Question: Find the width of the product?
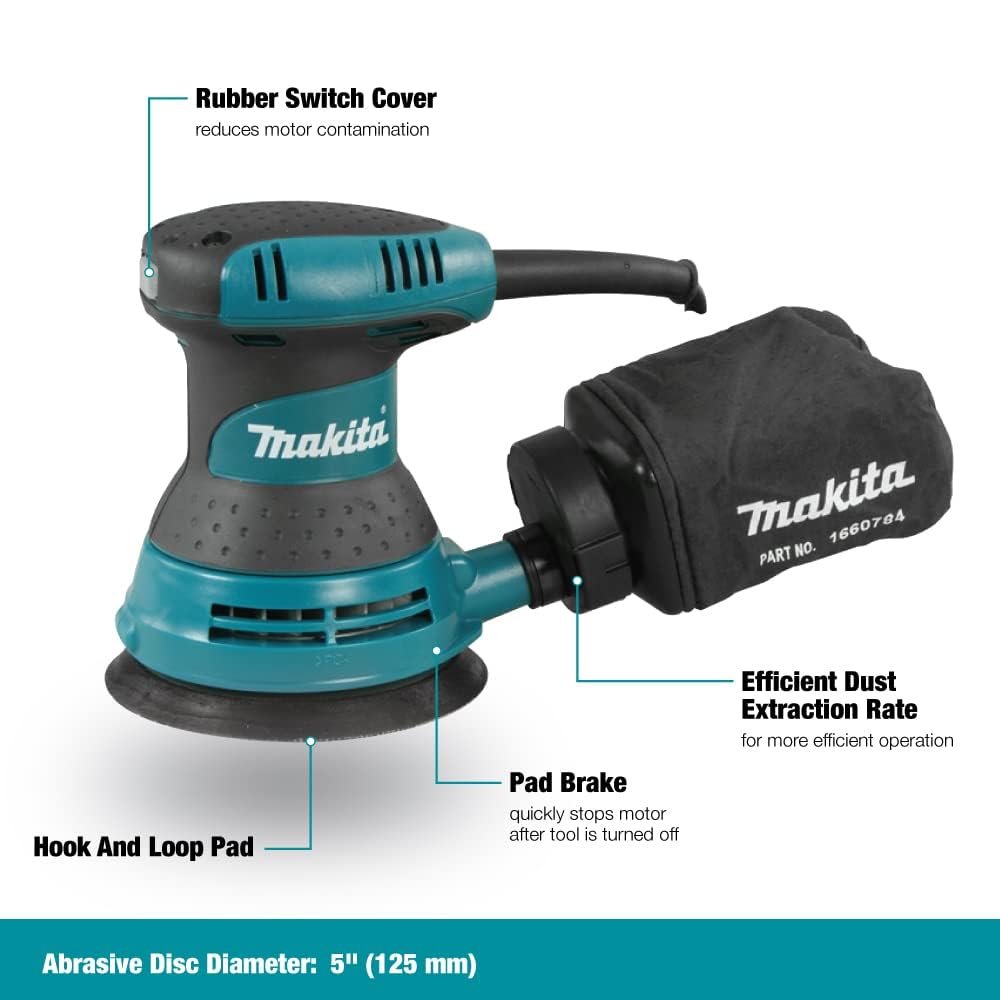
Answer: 125.0 millimetre